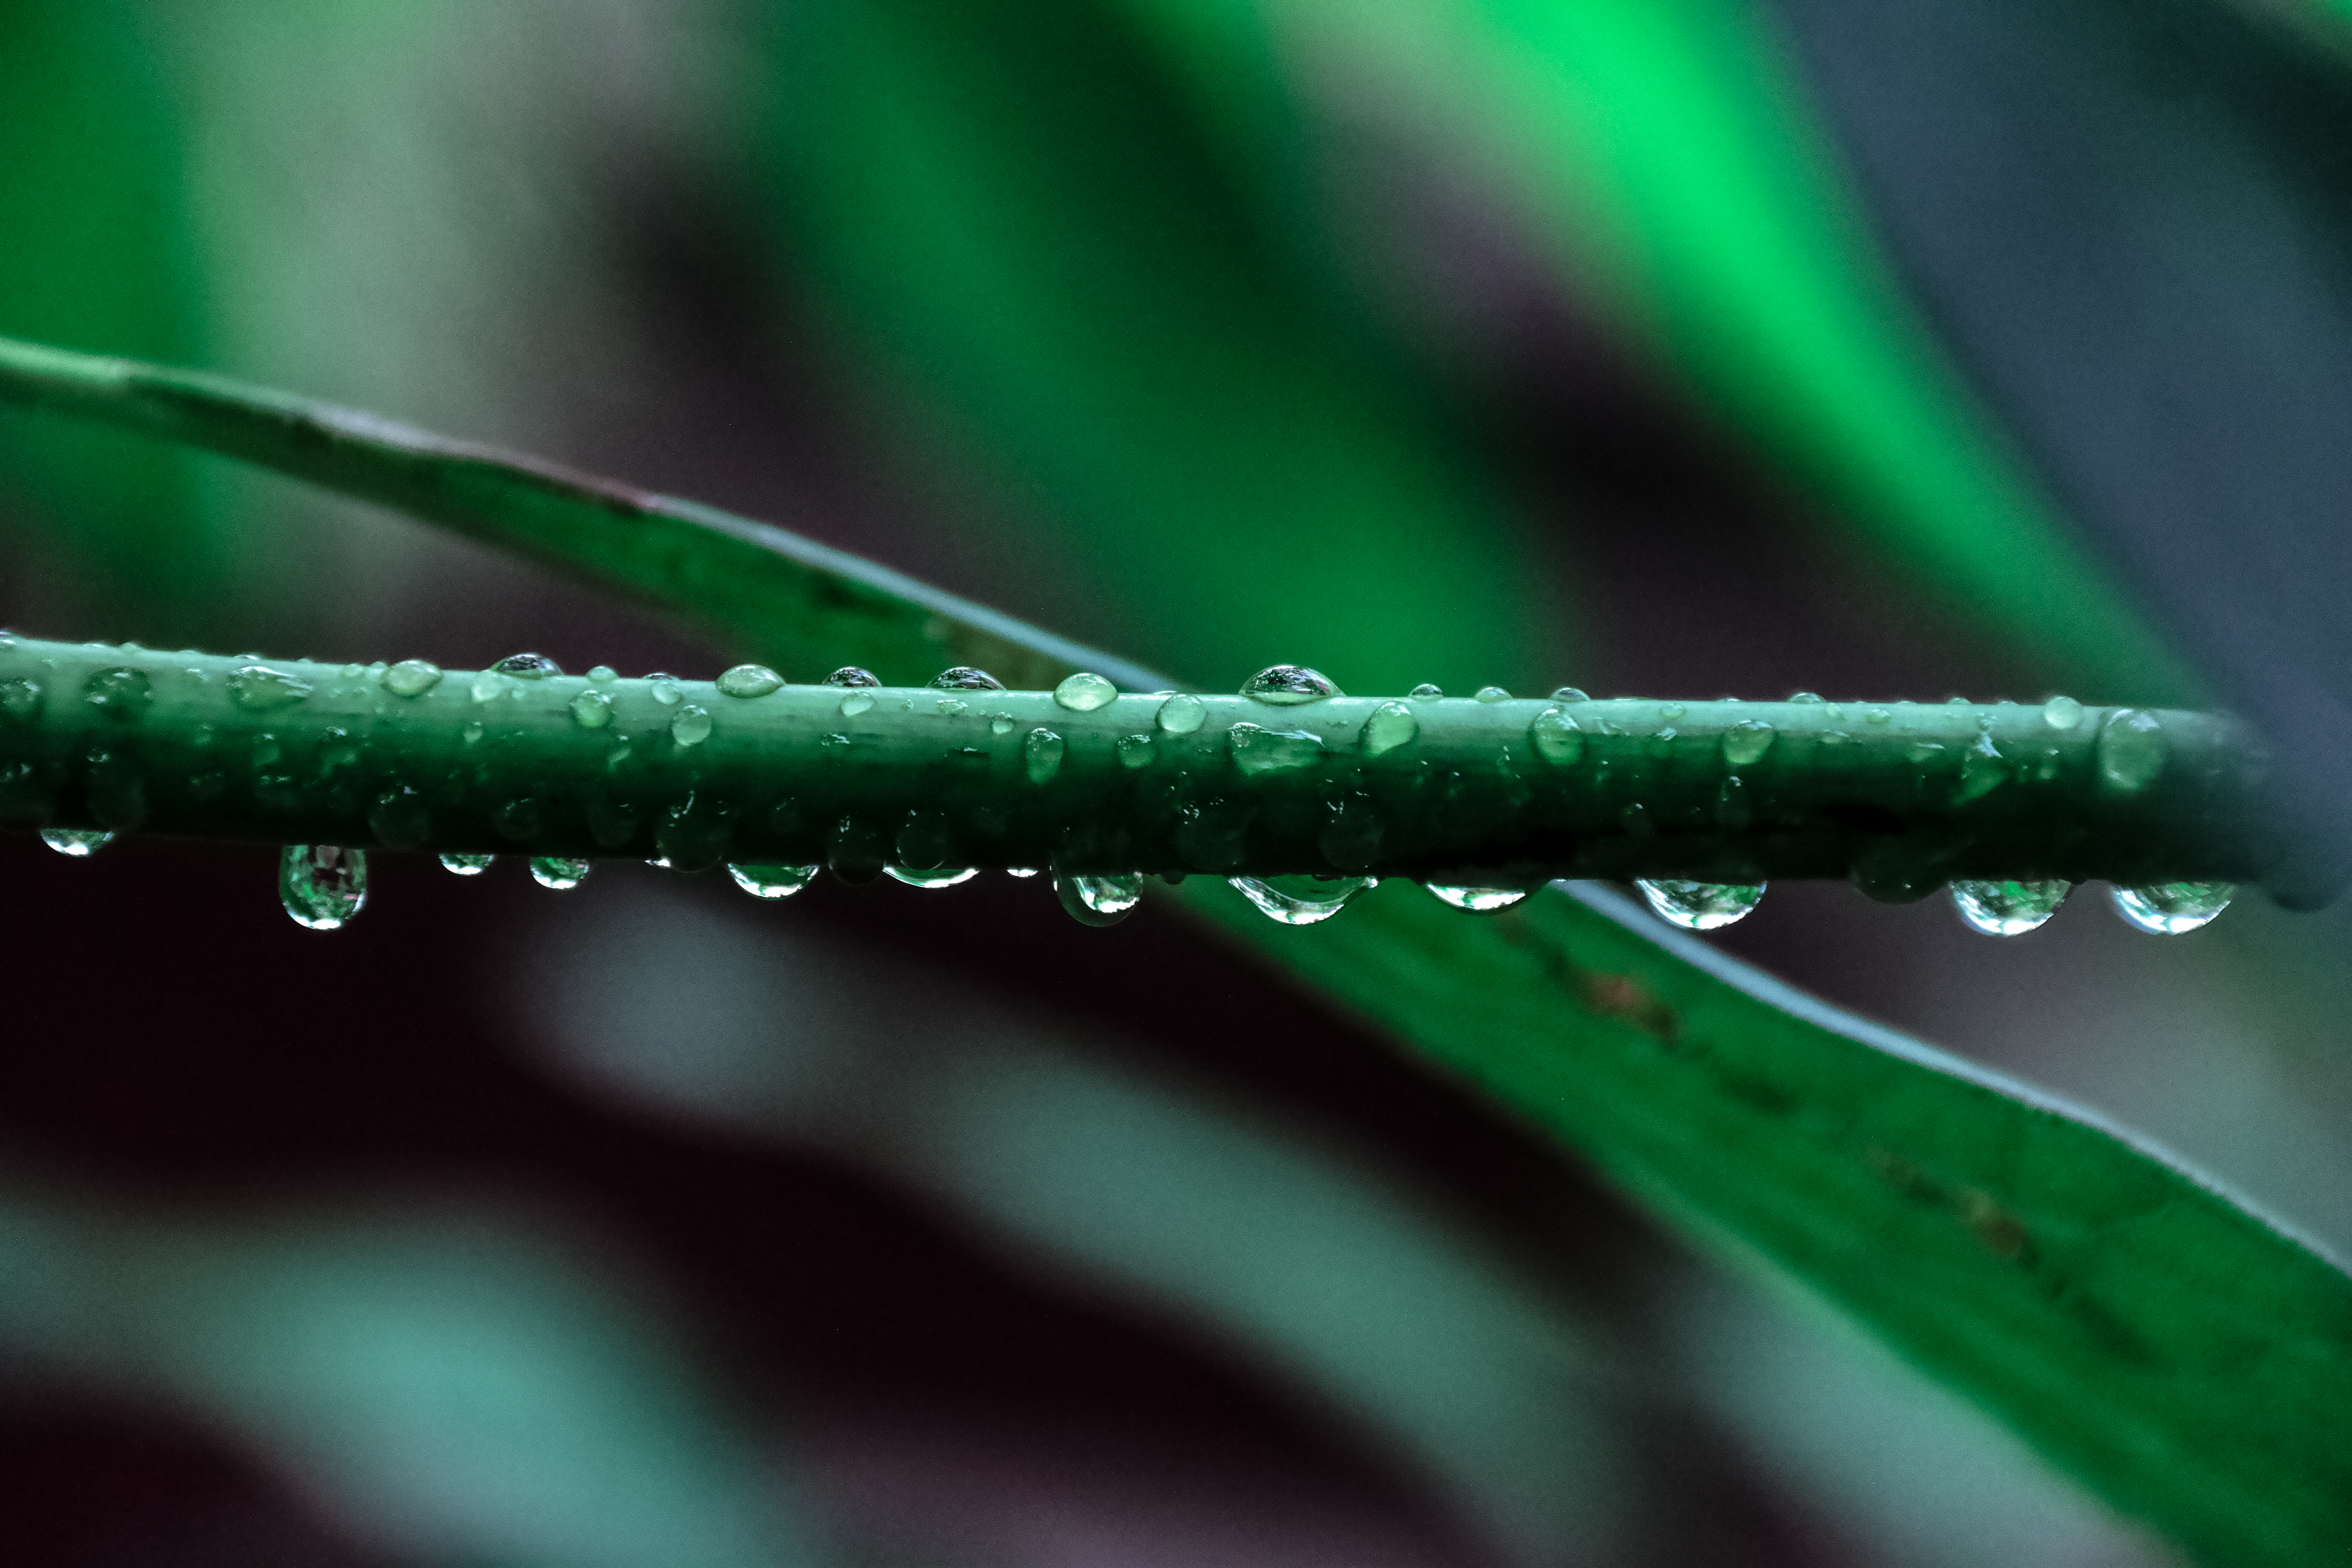
water, nature, grass, branch, drop, dew, plant, photography, rain, leaf, flower, green, close up, petals, weeds, waterdrops, moisture, macro photography, water drops, hd wallpaper, rain forest, plant stem, first rain, water on leaf